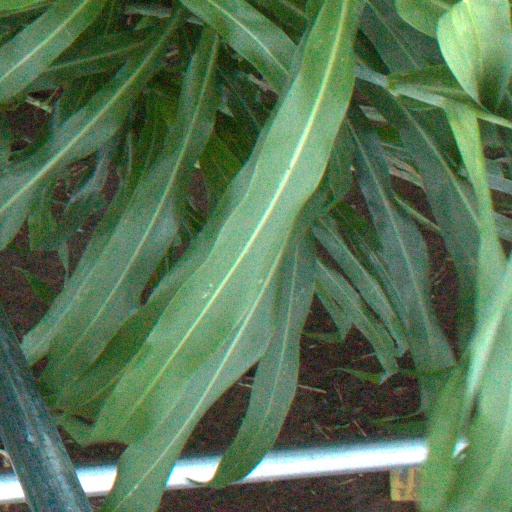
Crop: sorghum